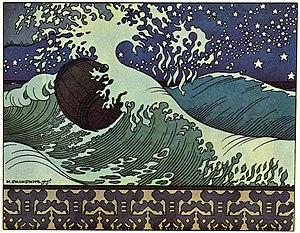
Le Conte du tsar Saltan est un long conte merveilleux en vers, rythmés et rimés, écrit par Alexandre Pouchkine en 1831. Librement inspiré d'un conte traditionnel russe, il constitue la source de l'opéra fantastique du même nom, composé en 1899-1900 par Nikolaï Rimski-Korsakov pour le centenaire de la naissance du poète.